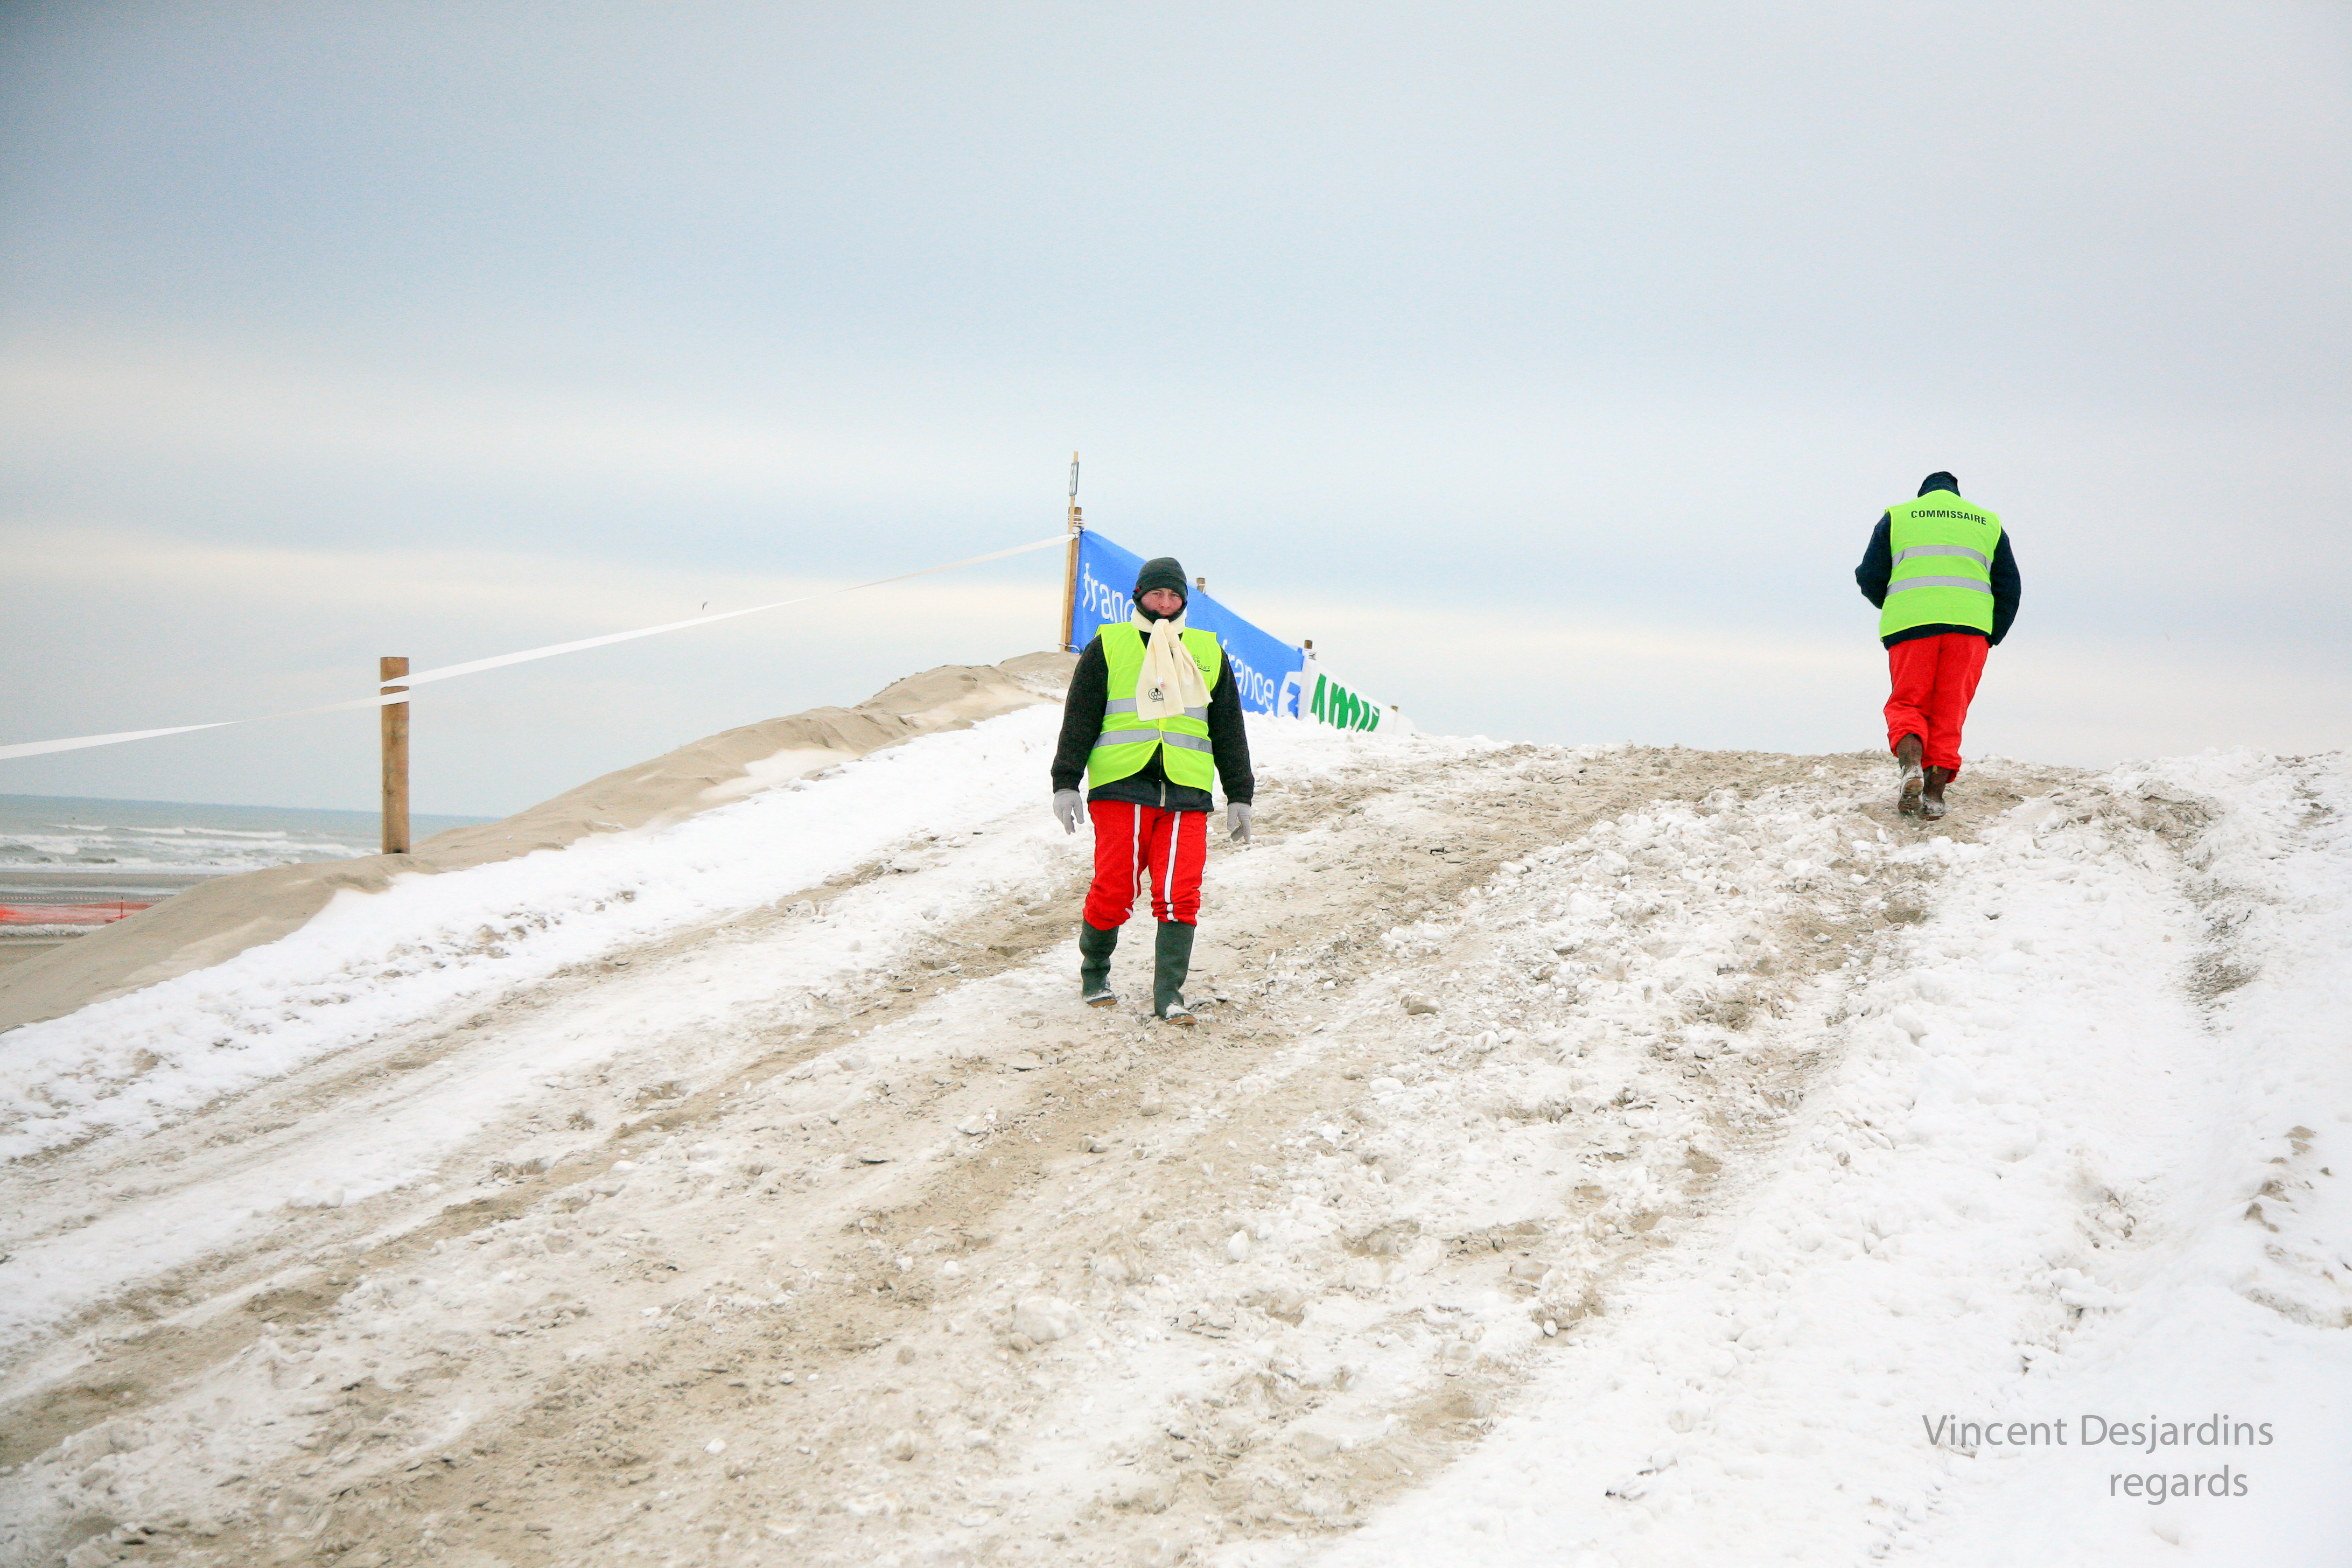
beach, sea, coast, sand, ocean, walking, snow, winter, wave, wind, vacation, france, weather, season, plage, canon5d, enduro, ef24105mmf4lisusm, pasdecalais, cotedopale, stellaplage, enduropale, spectateur, commissaire, commissairedecourse